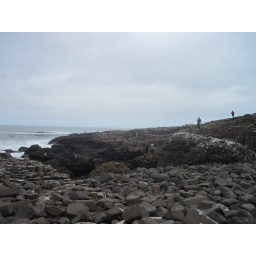
Tuesday, April 5 in Northern Ireland. County Antrim, Bushmill's Distillery, the Giant's Causeway and the coast of Northern Ireland by bus